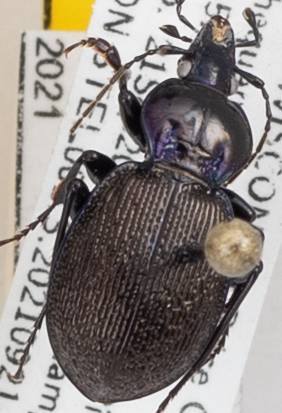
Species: Sphaeroderus stenostomus lecontei
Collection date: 2021-09-21
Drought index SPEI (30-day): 0.156
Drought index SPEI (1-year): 0.086
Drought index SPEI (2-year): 0.82